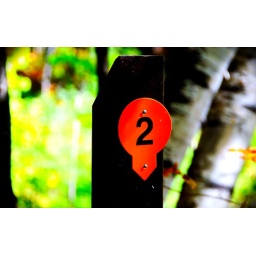
Two birch trees plus sign post in Gatineau Park, September 2010. Photo by M. Rehemtulla for QUOI Media Group.